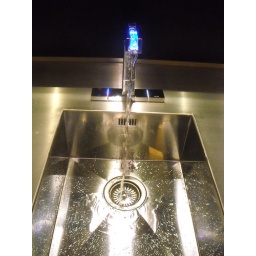
Vienna - bathroom sink in Swarovski shop